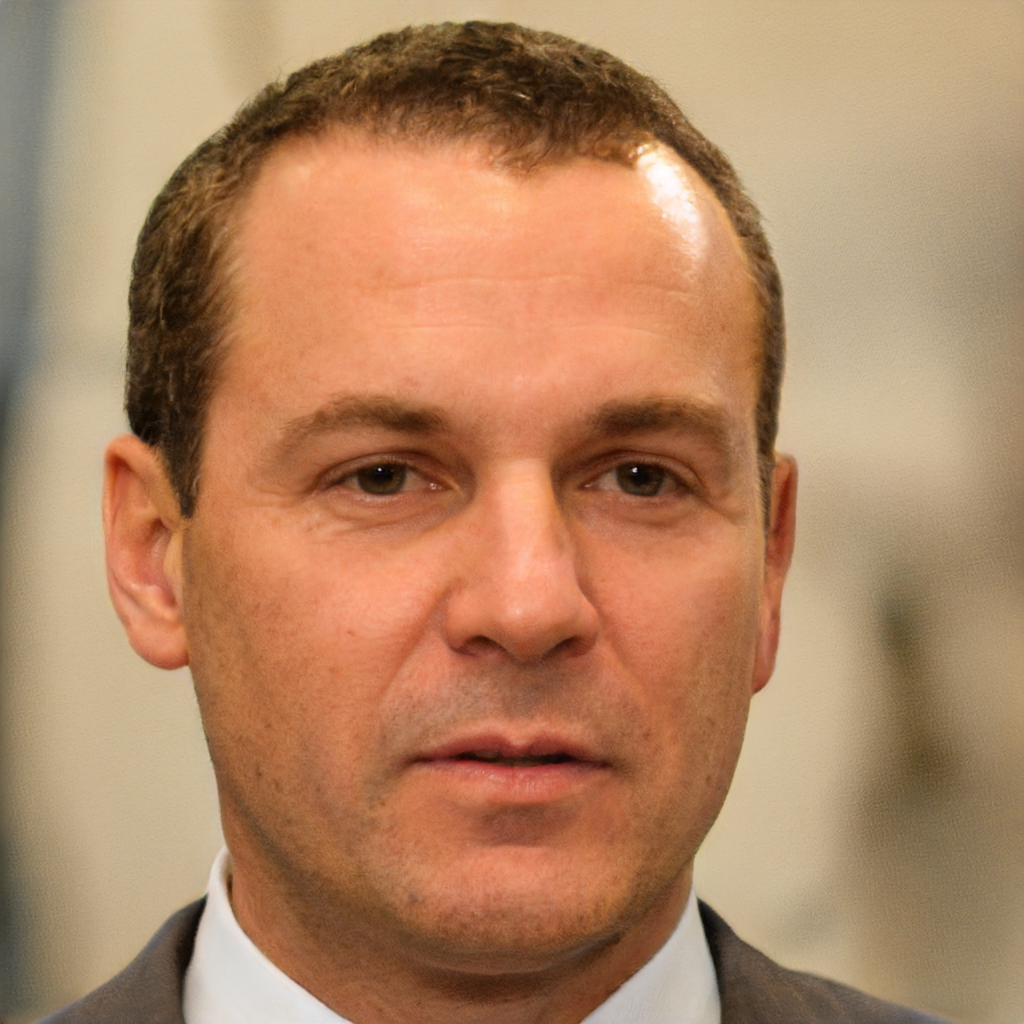
Gender: Male